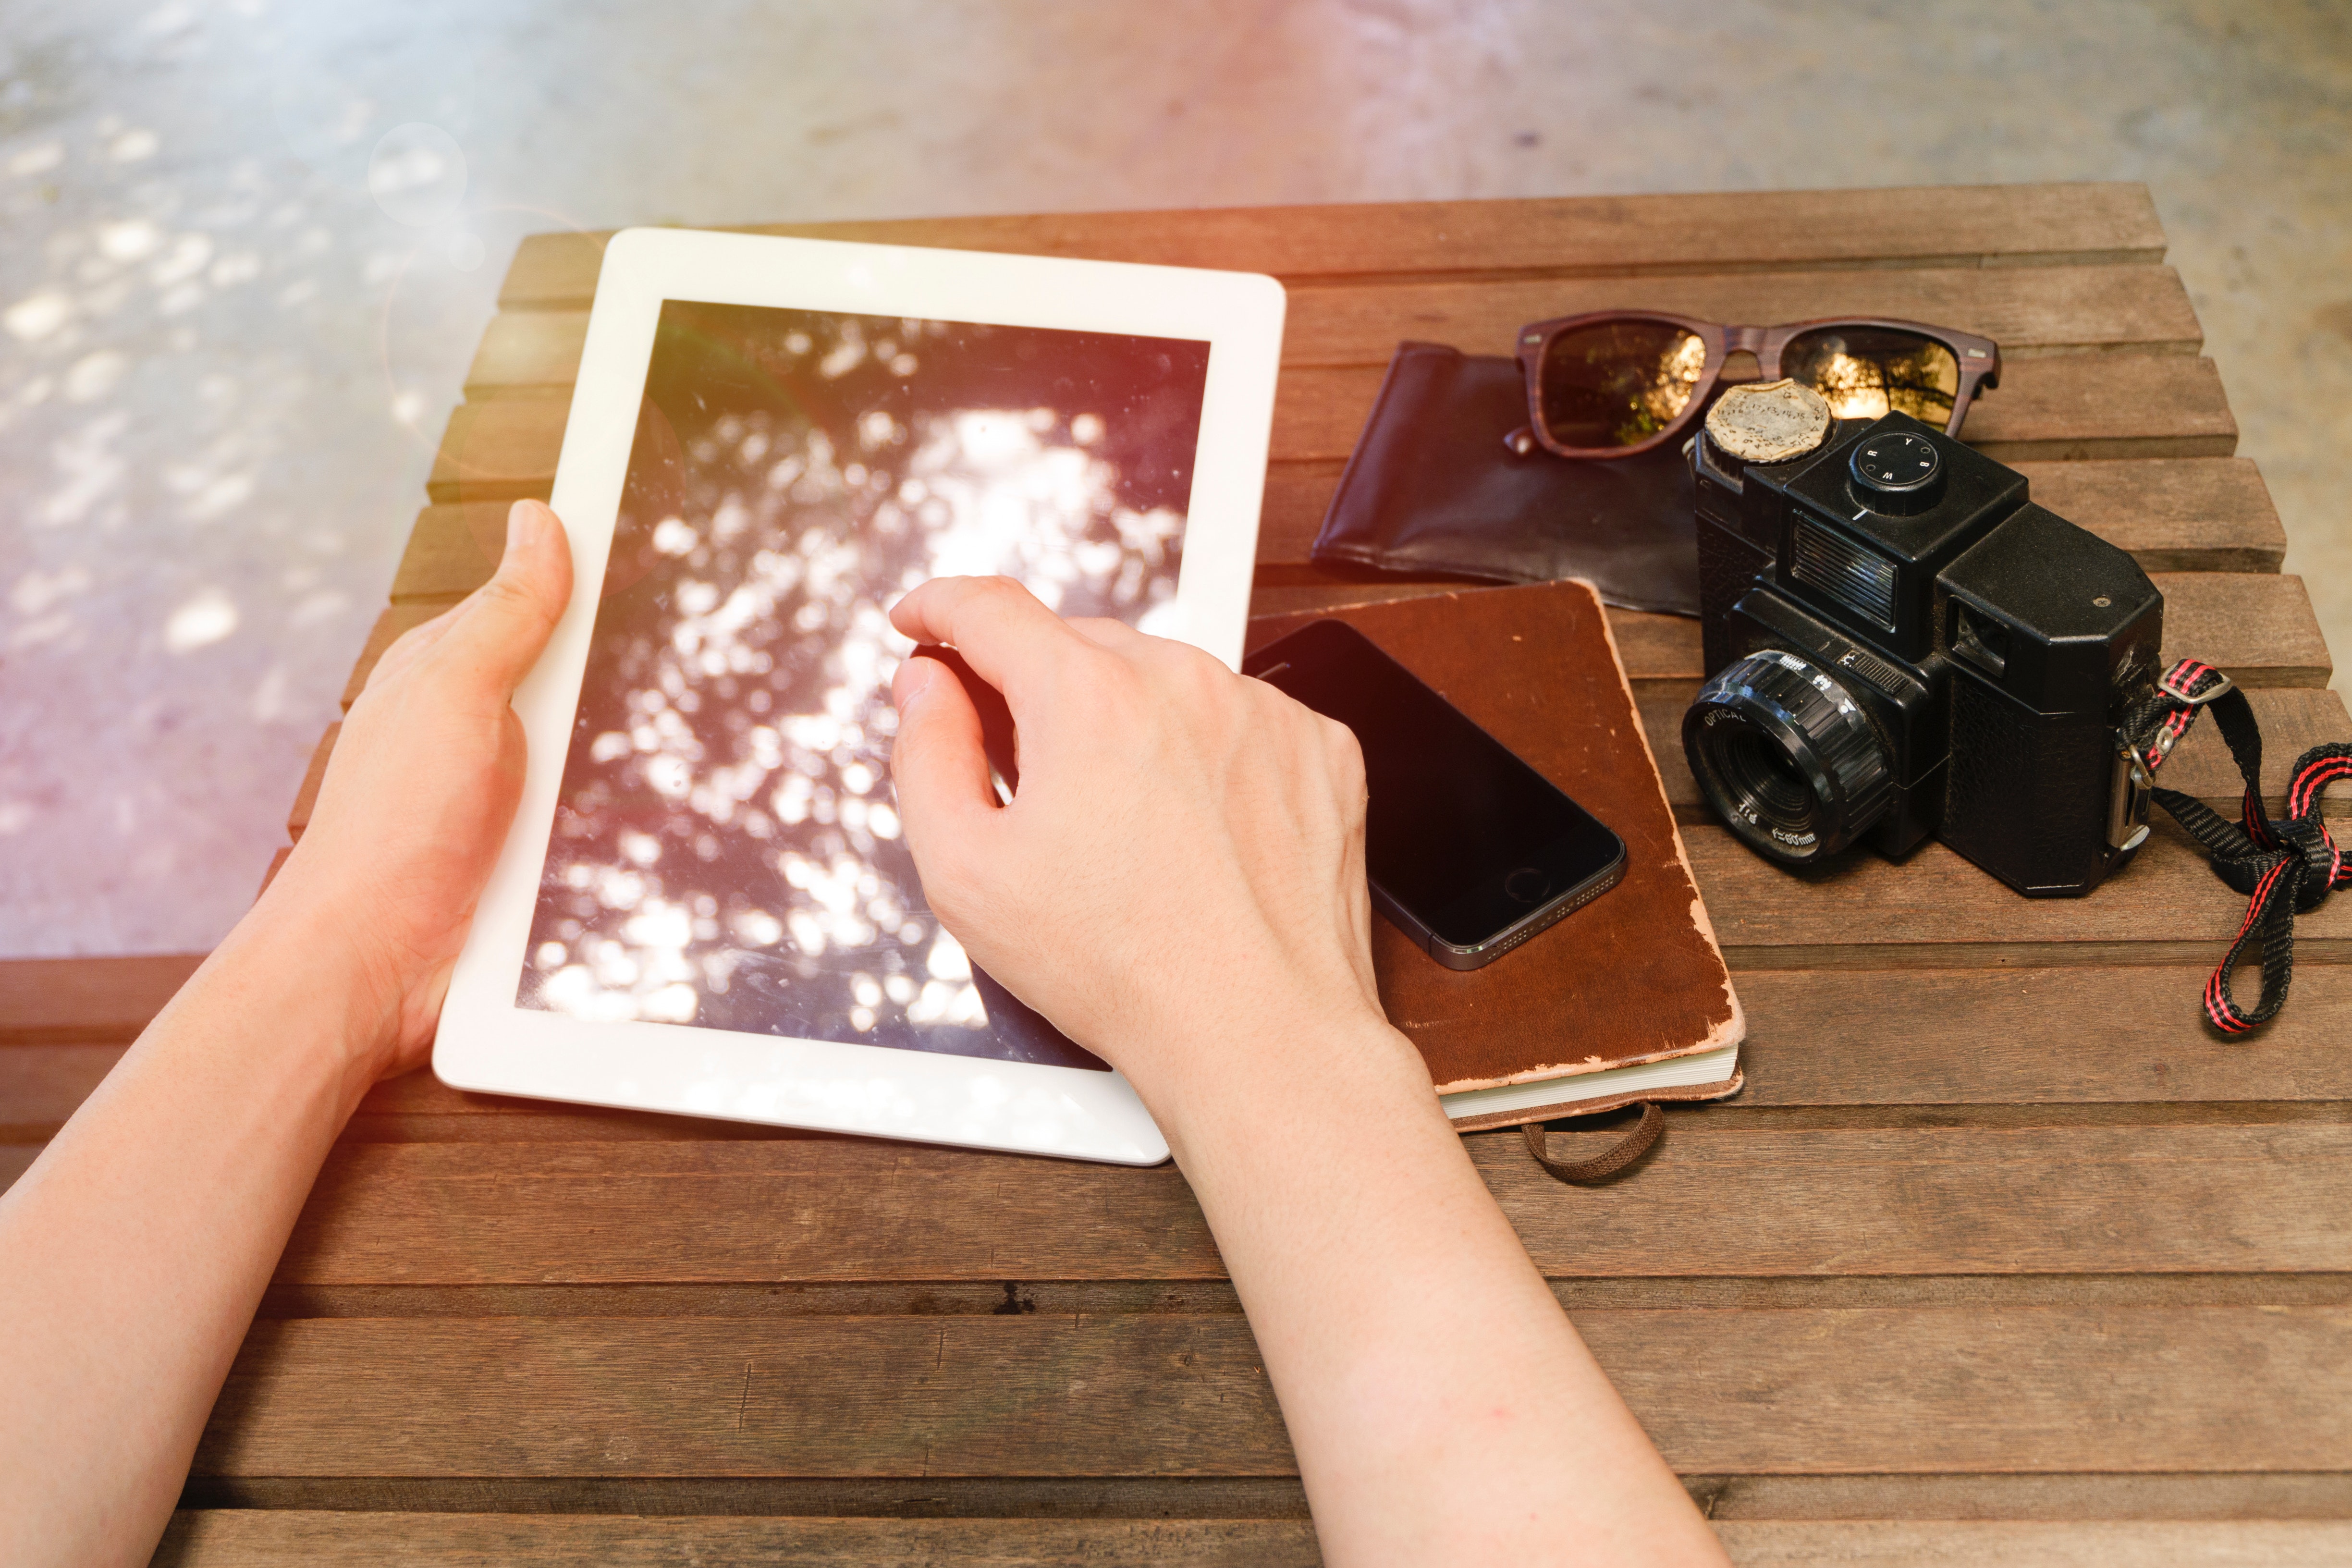
photograph, hand, photography, table, still life, camera, cameras optics, wood, gadget, furniture